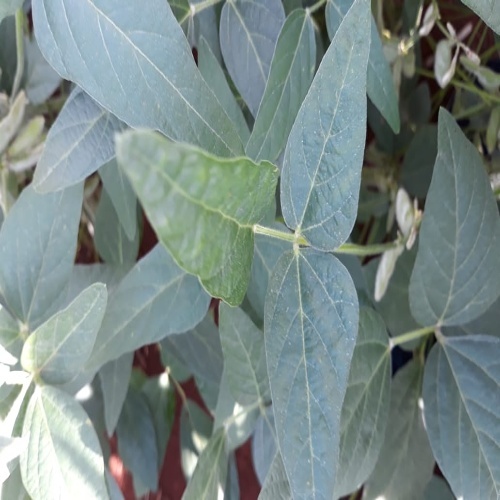
Label: Healthy